Gun Carrier Mark I

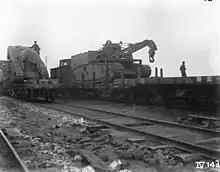

Gun Carrier arrived in France before the Third Battle of Ypres (31 July – 10 November 1917) and was attached to XVIII Corps for field trials. The gun carrier was first used at the Battle of Pilckem Ridge (31 July – 2 August 1917) and the steering tail was soon dispensed with. During the fighting in Flanders, the carrier brought several hundred tons of ammunition and several 60-pounder guns forward. On at least one occasion, a 6-inch howitzer was fired from which then changed position to confuse the Germans. The 1st Gun Carrier Company was formed on 6 September and greatly eased the task of moving supplies, each carrier moving loads of which would have needed a carrying party of By the end of the year carriers were in France. As supply tanks, the gun carriers had much greater capacity than converted Mark I and Mark IV tanks and were in constant demand. Seven gun carriers were available for the opening of the Battle of Cambrai on 20 November 1917.